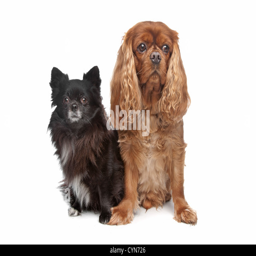
animal and a black chihuahua in front of a white background